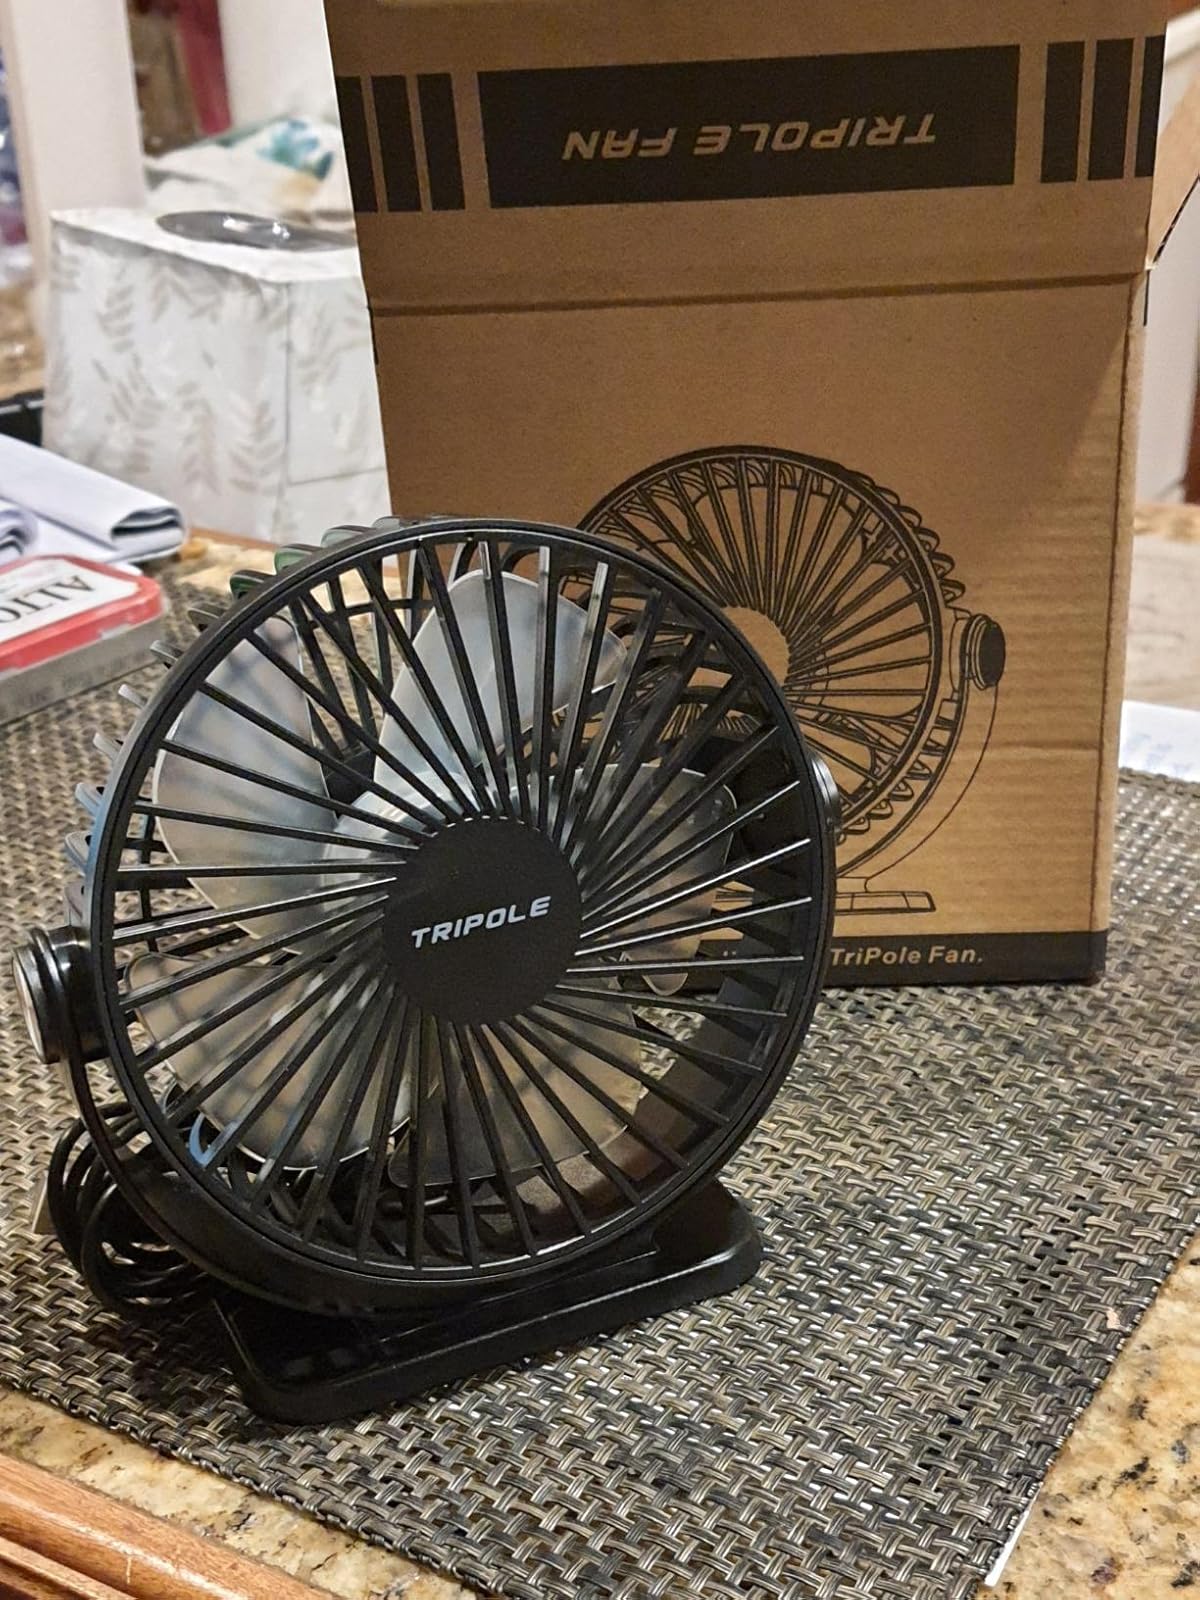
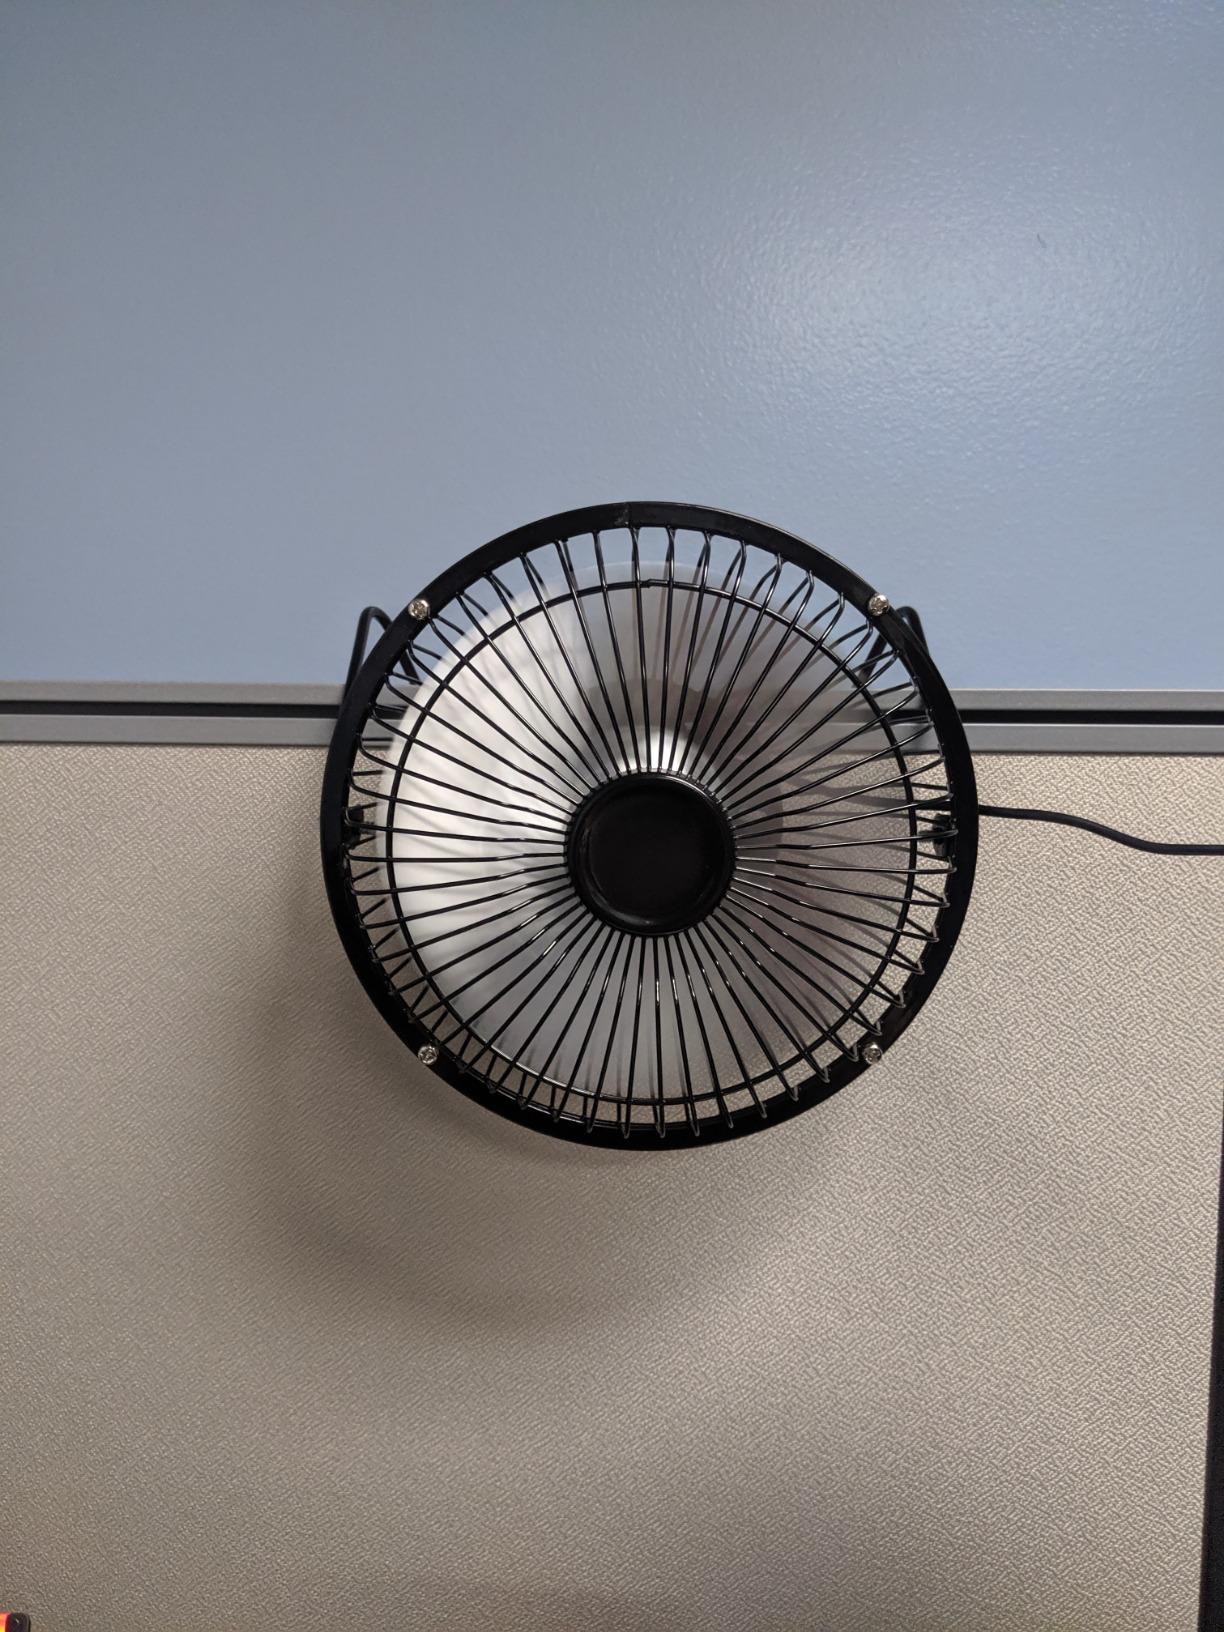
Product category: fan
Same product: no